Elizabeth Eames

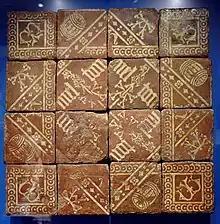
Early 16th century floor tiles from Southam de la Bere, included in Eames' "Catalogue".

Eames was a popular teacher at university, extramural and general interest classes in various London institutions and continued this into her eighties. She made many contributions to medieval studies as well as her museum work. In partnership with A.B. Emden, she organised field workers in the late 1960s to gather material for a Census of Medieval Tiles in Britain. In 1958 she was elected a Fellow of the Society of Antiquaries and was on its council for a period. She was a leading member of the British Archaeological Association (BAA) for many years, and was active in several smaller, local archaeological associations in and near London. As well as being a vice-president of the BAA she contributed to its brick section which added to her reputation as a "considerable figure in the study of medieval building construction". She died on 20 September 2008.